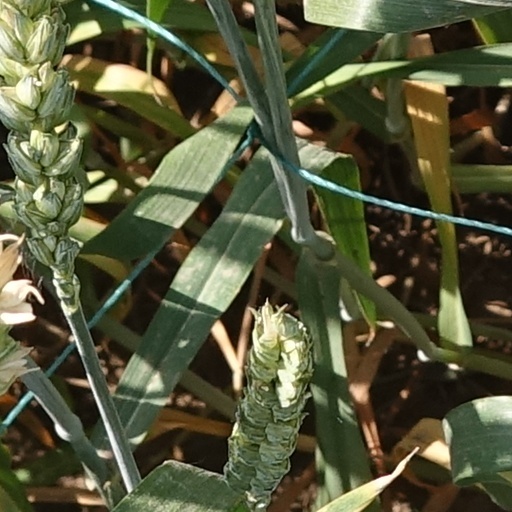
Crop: wheat